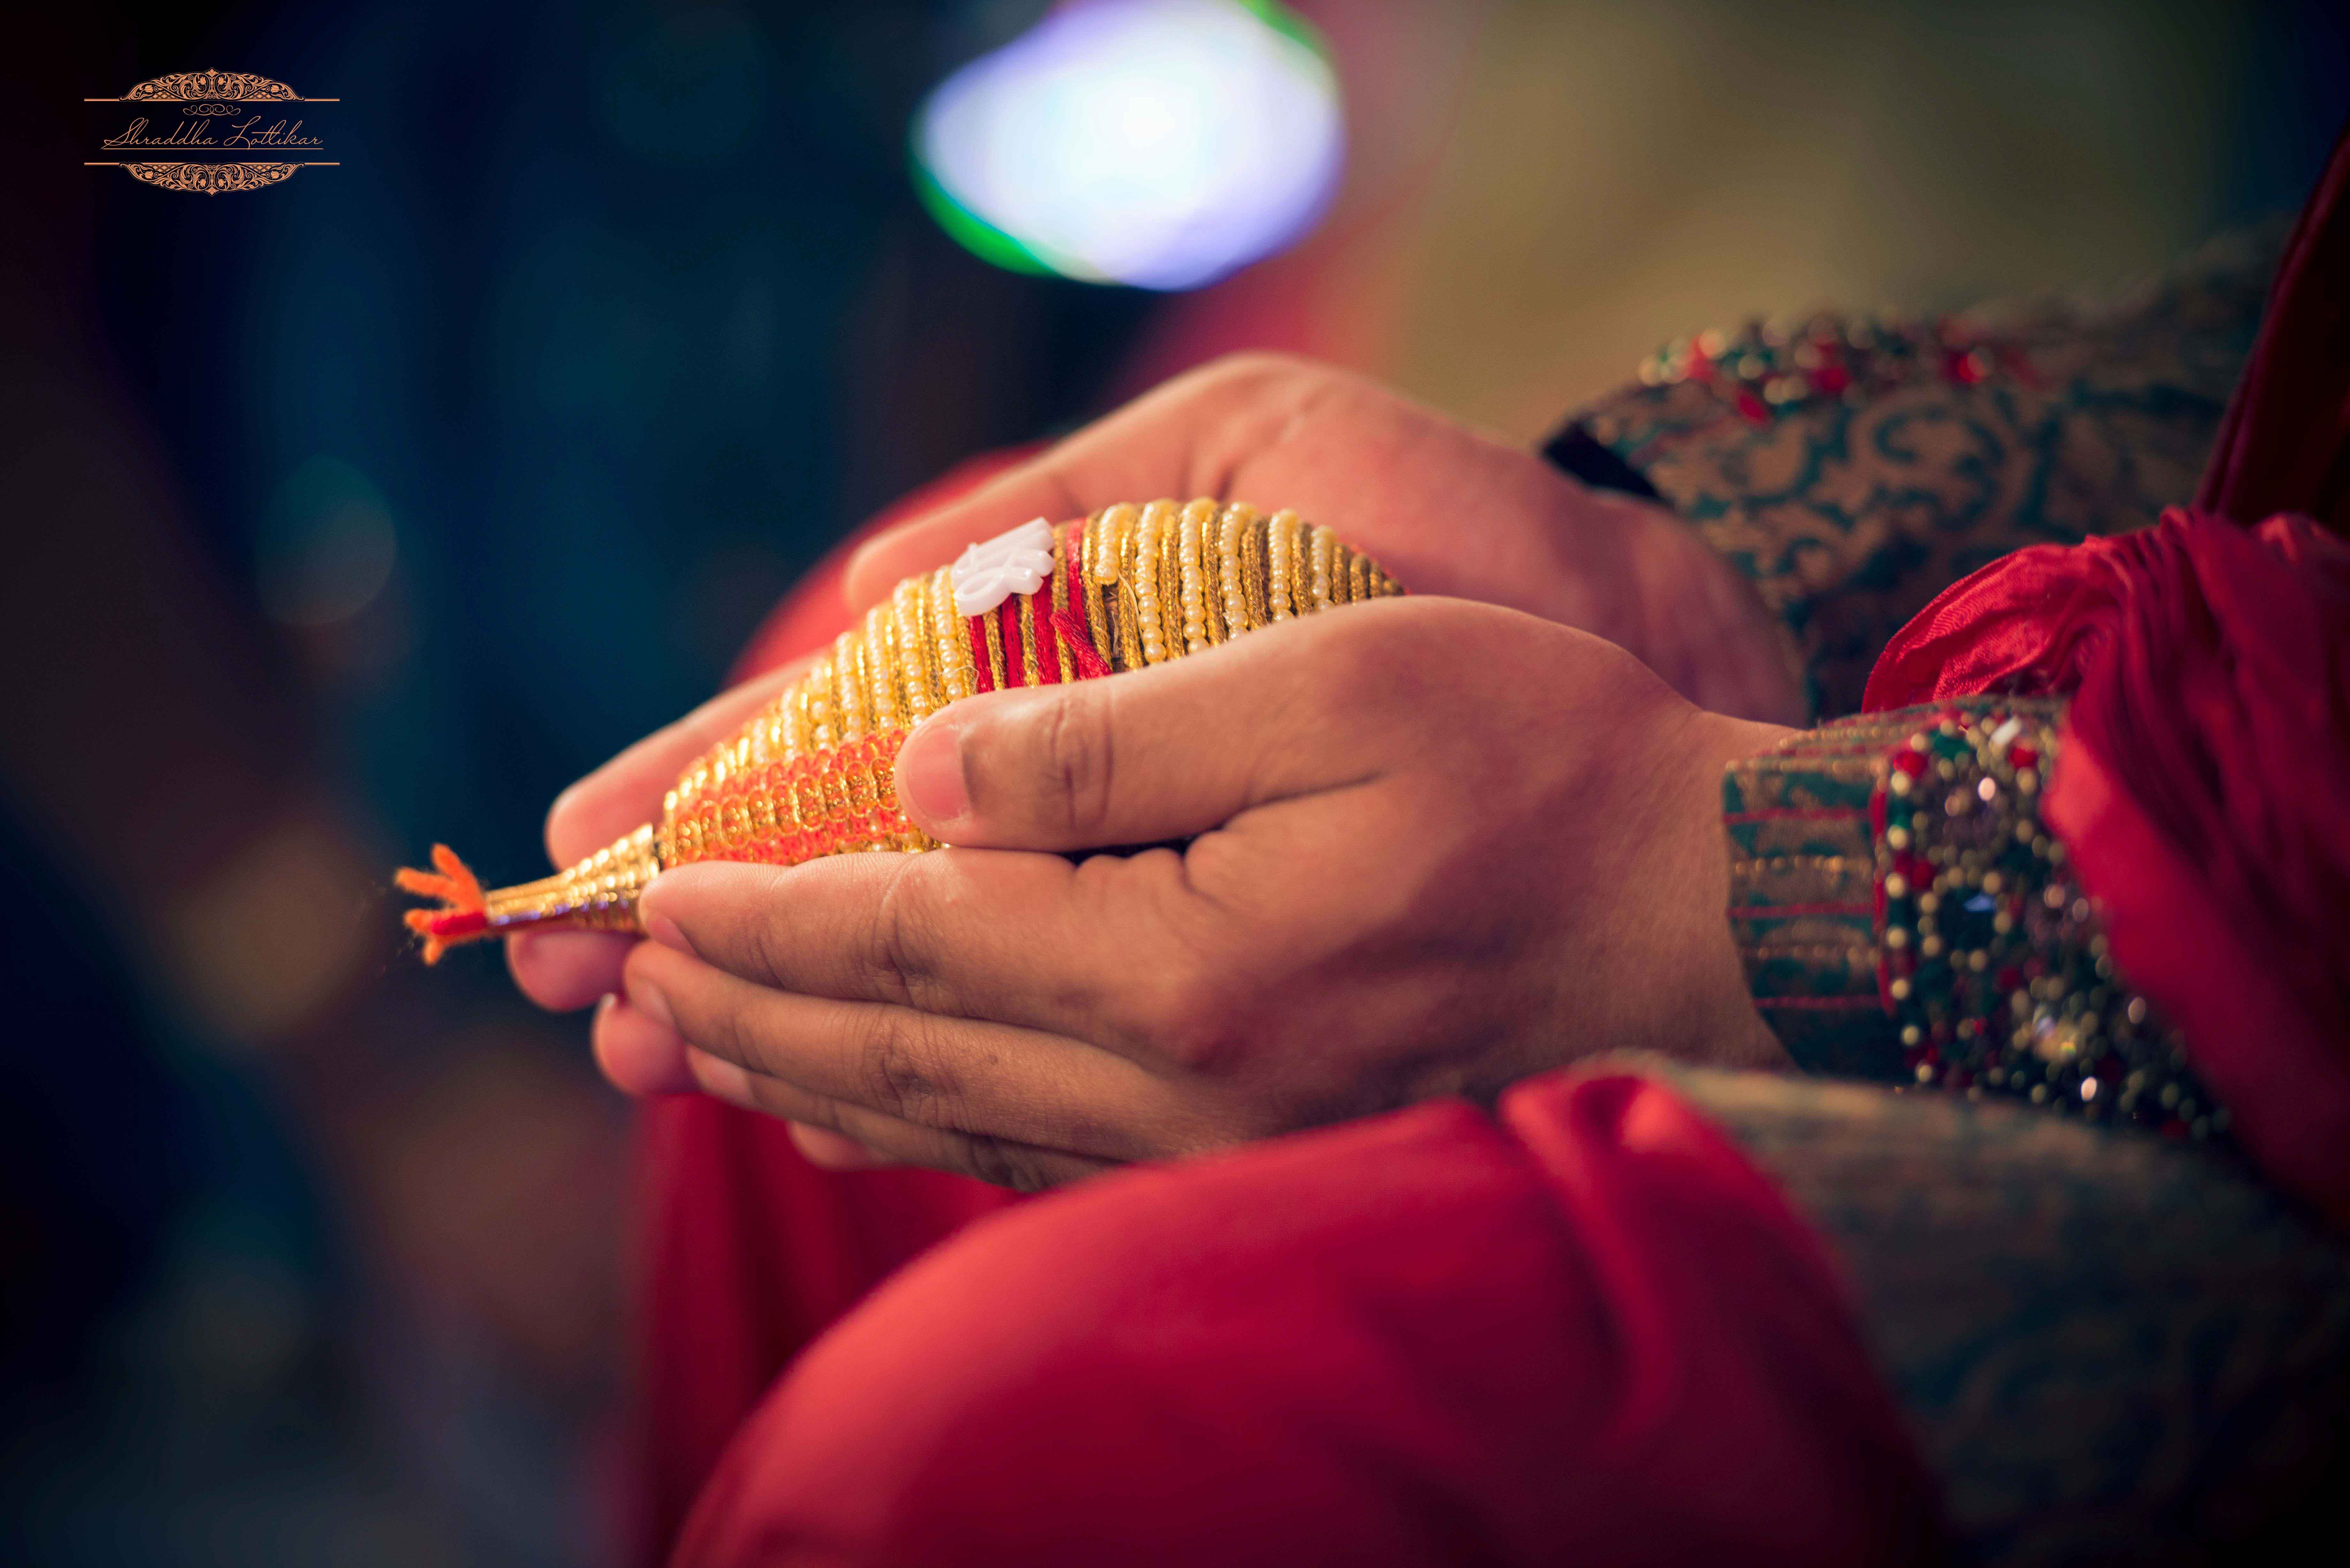
hand, music, gift, red, color, wedding, marriage, jewelry, present, hindu, tradition, indian, ritual, rituals, macro photography, marathi, maharashtrian